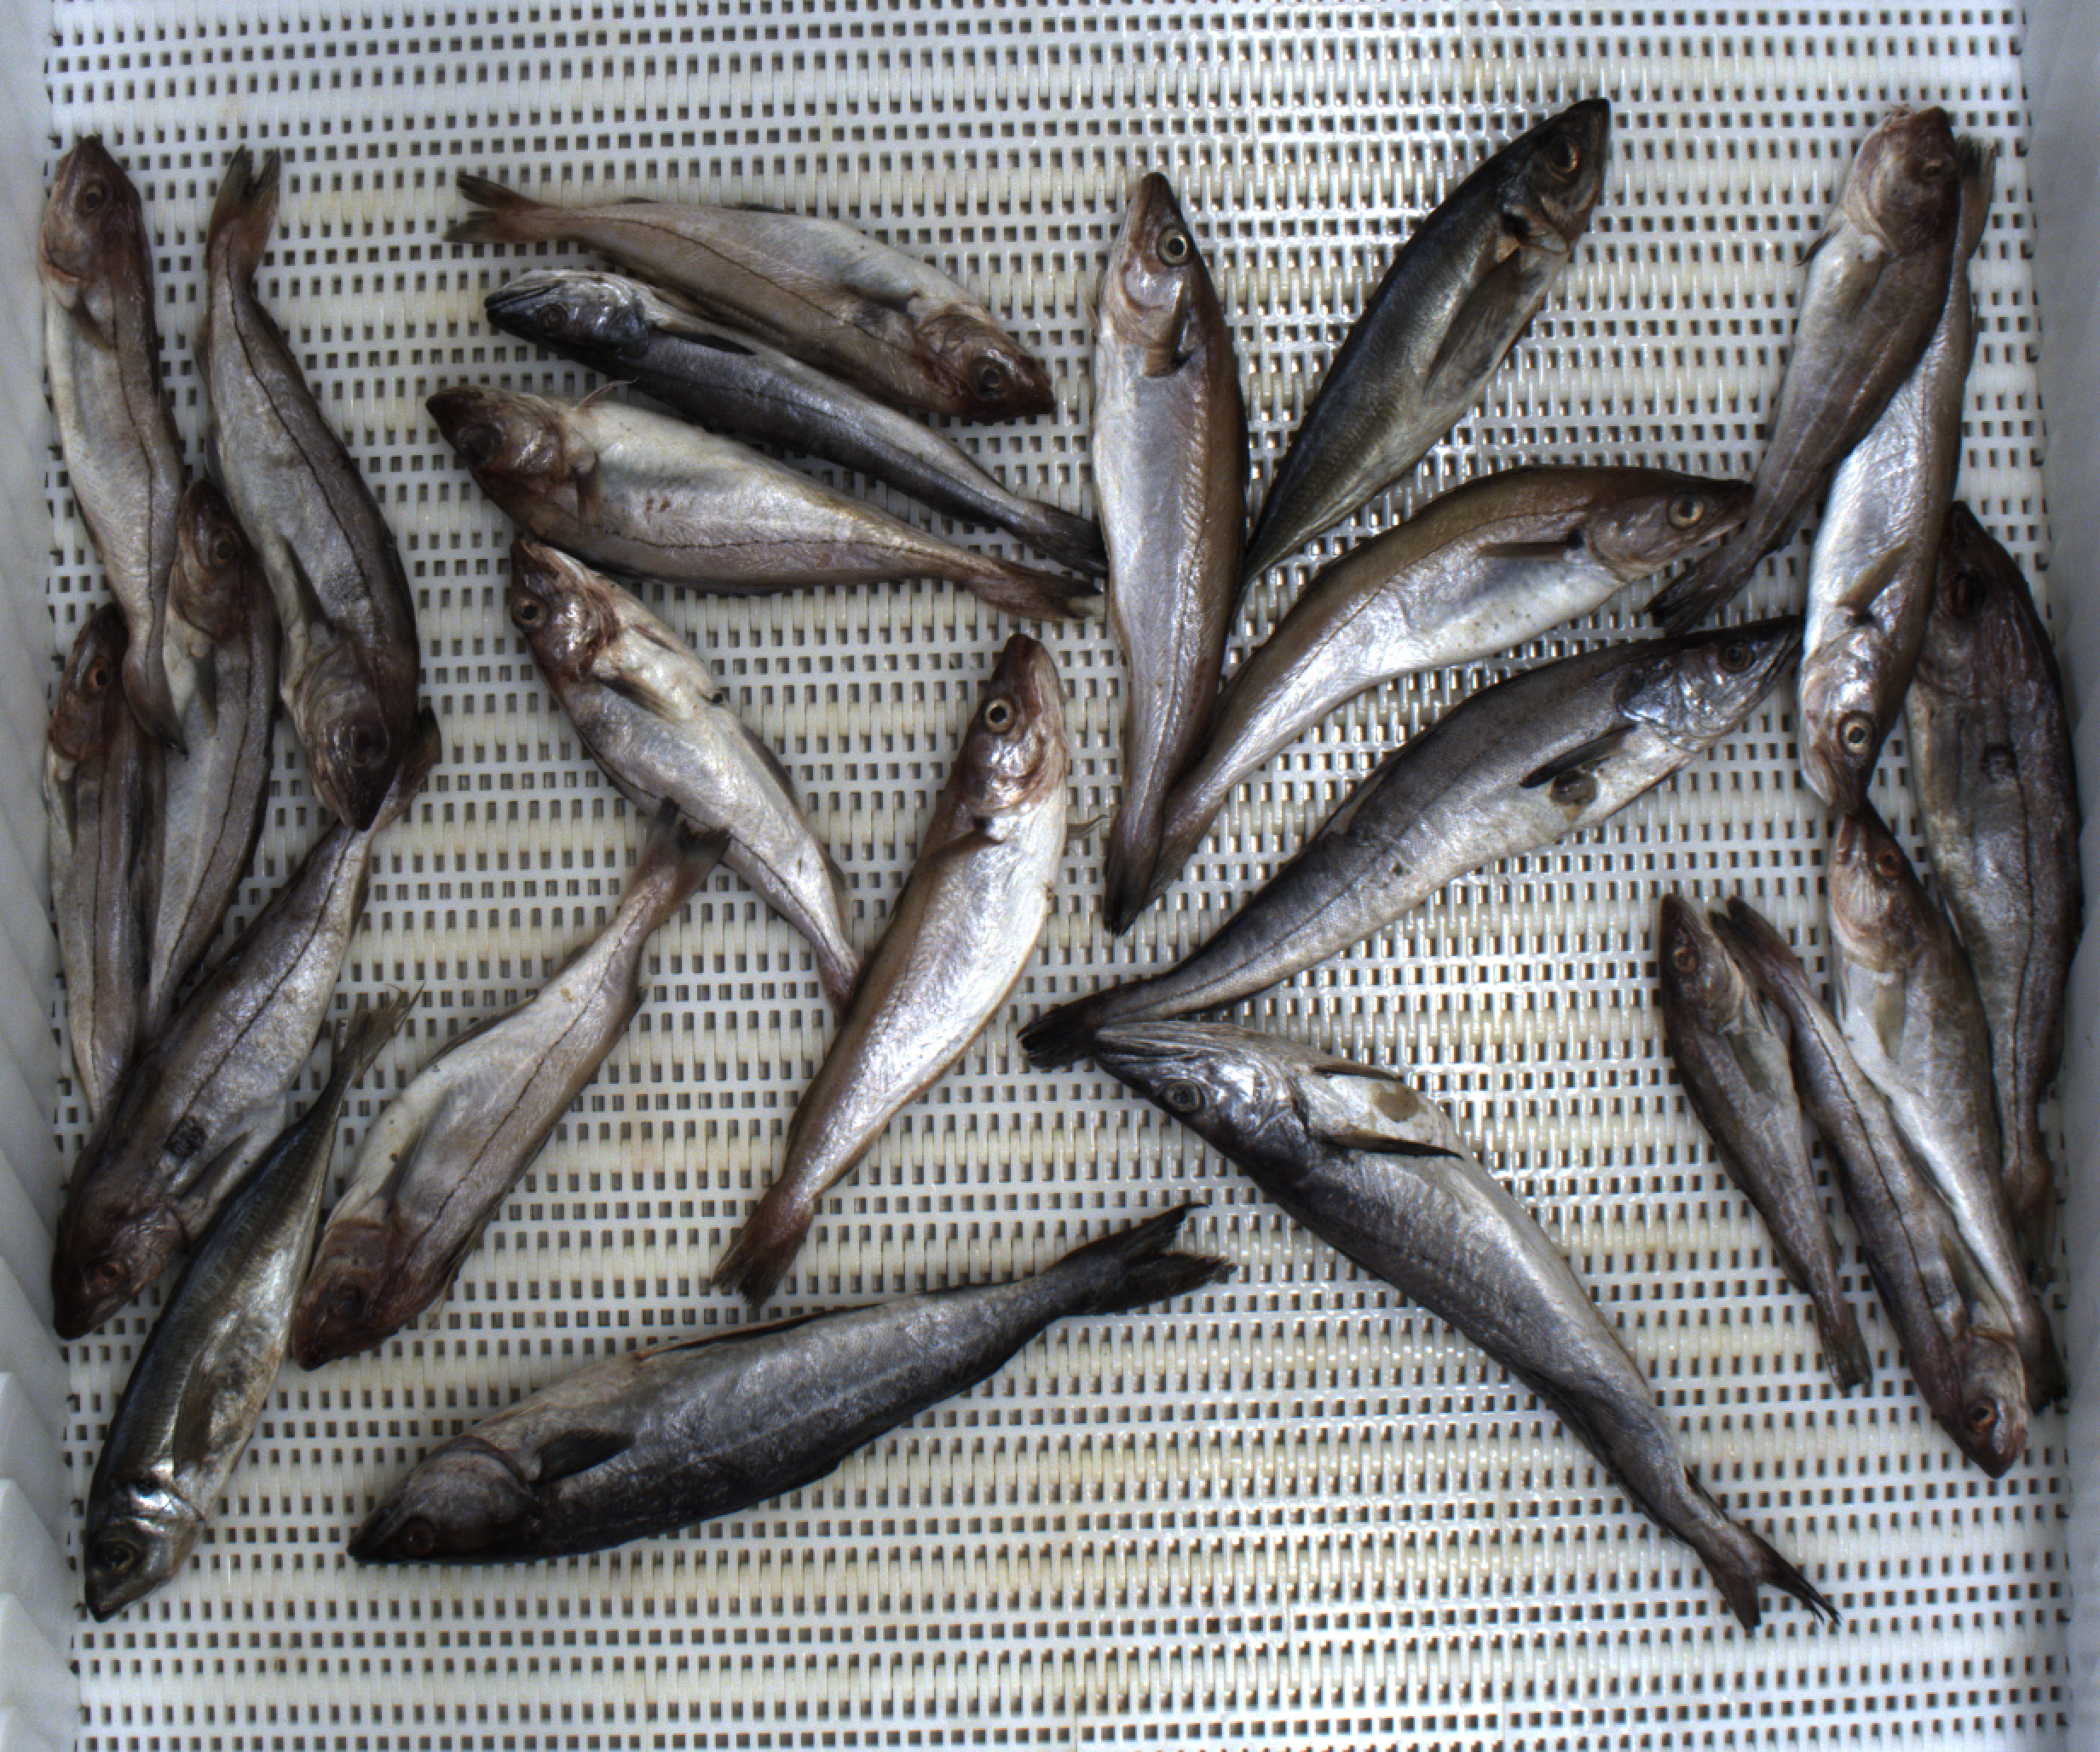
Total fish: 24
Cod: 3
Haddock: 11
Whiting: 4
Hake: 3
Horse mackerel: 2
Saithe: 1
Other: 0